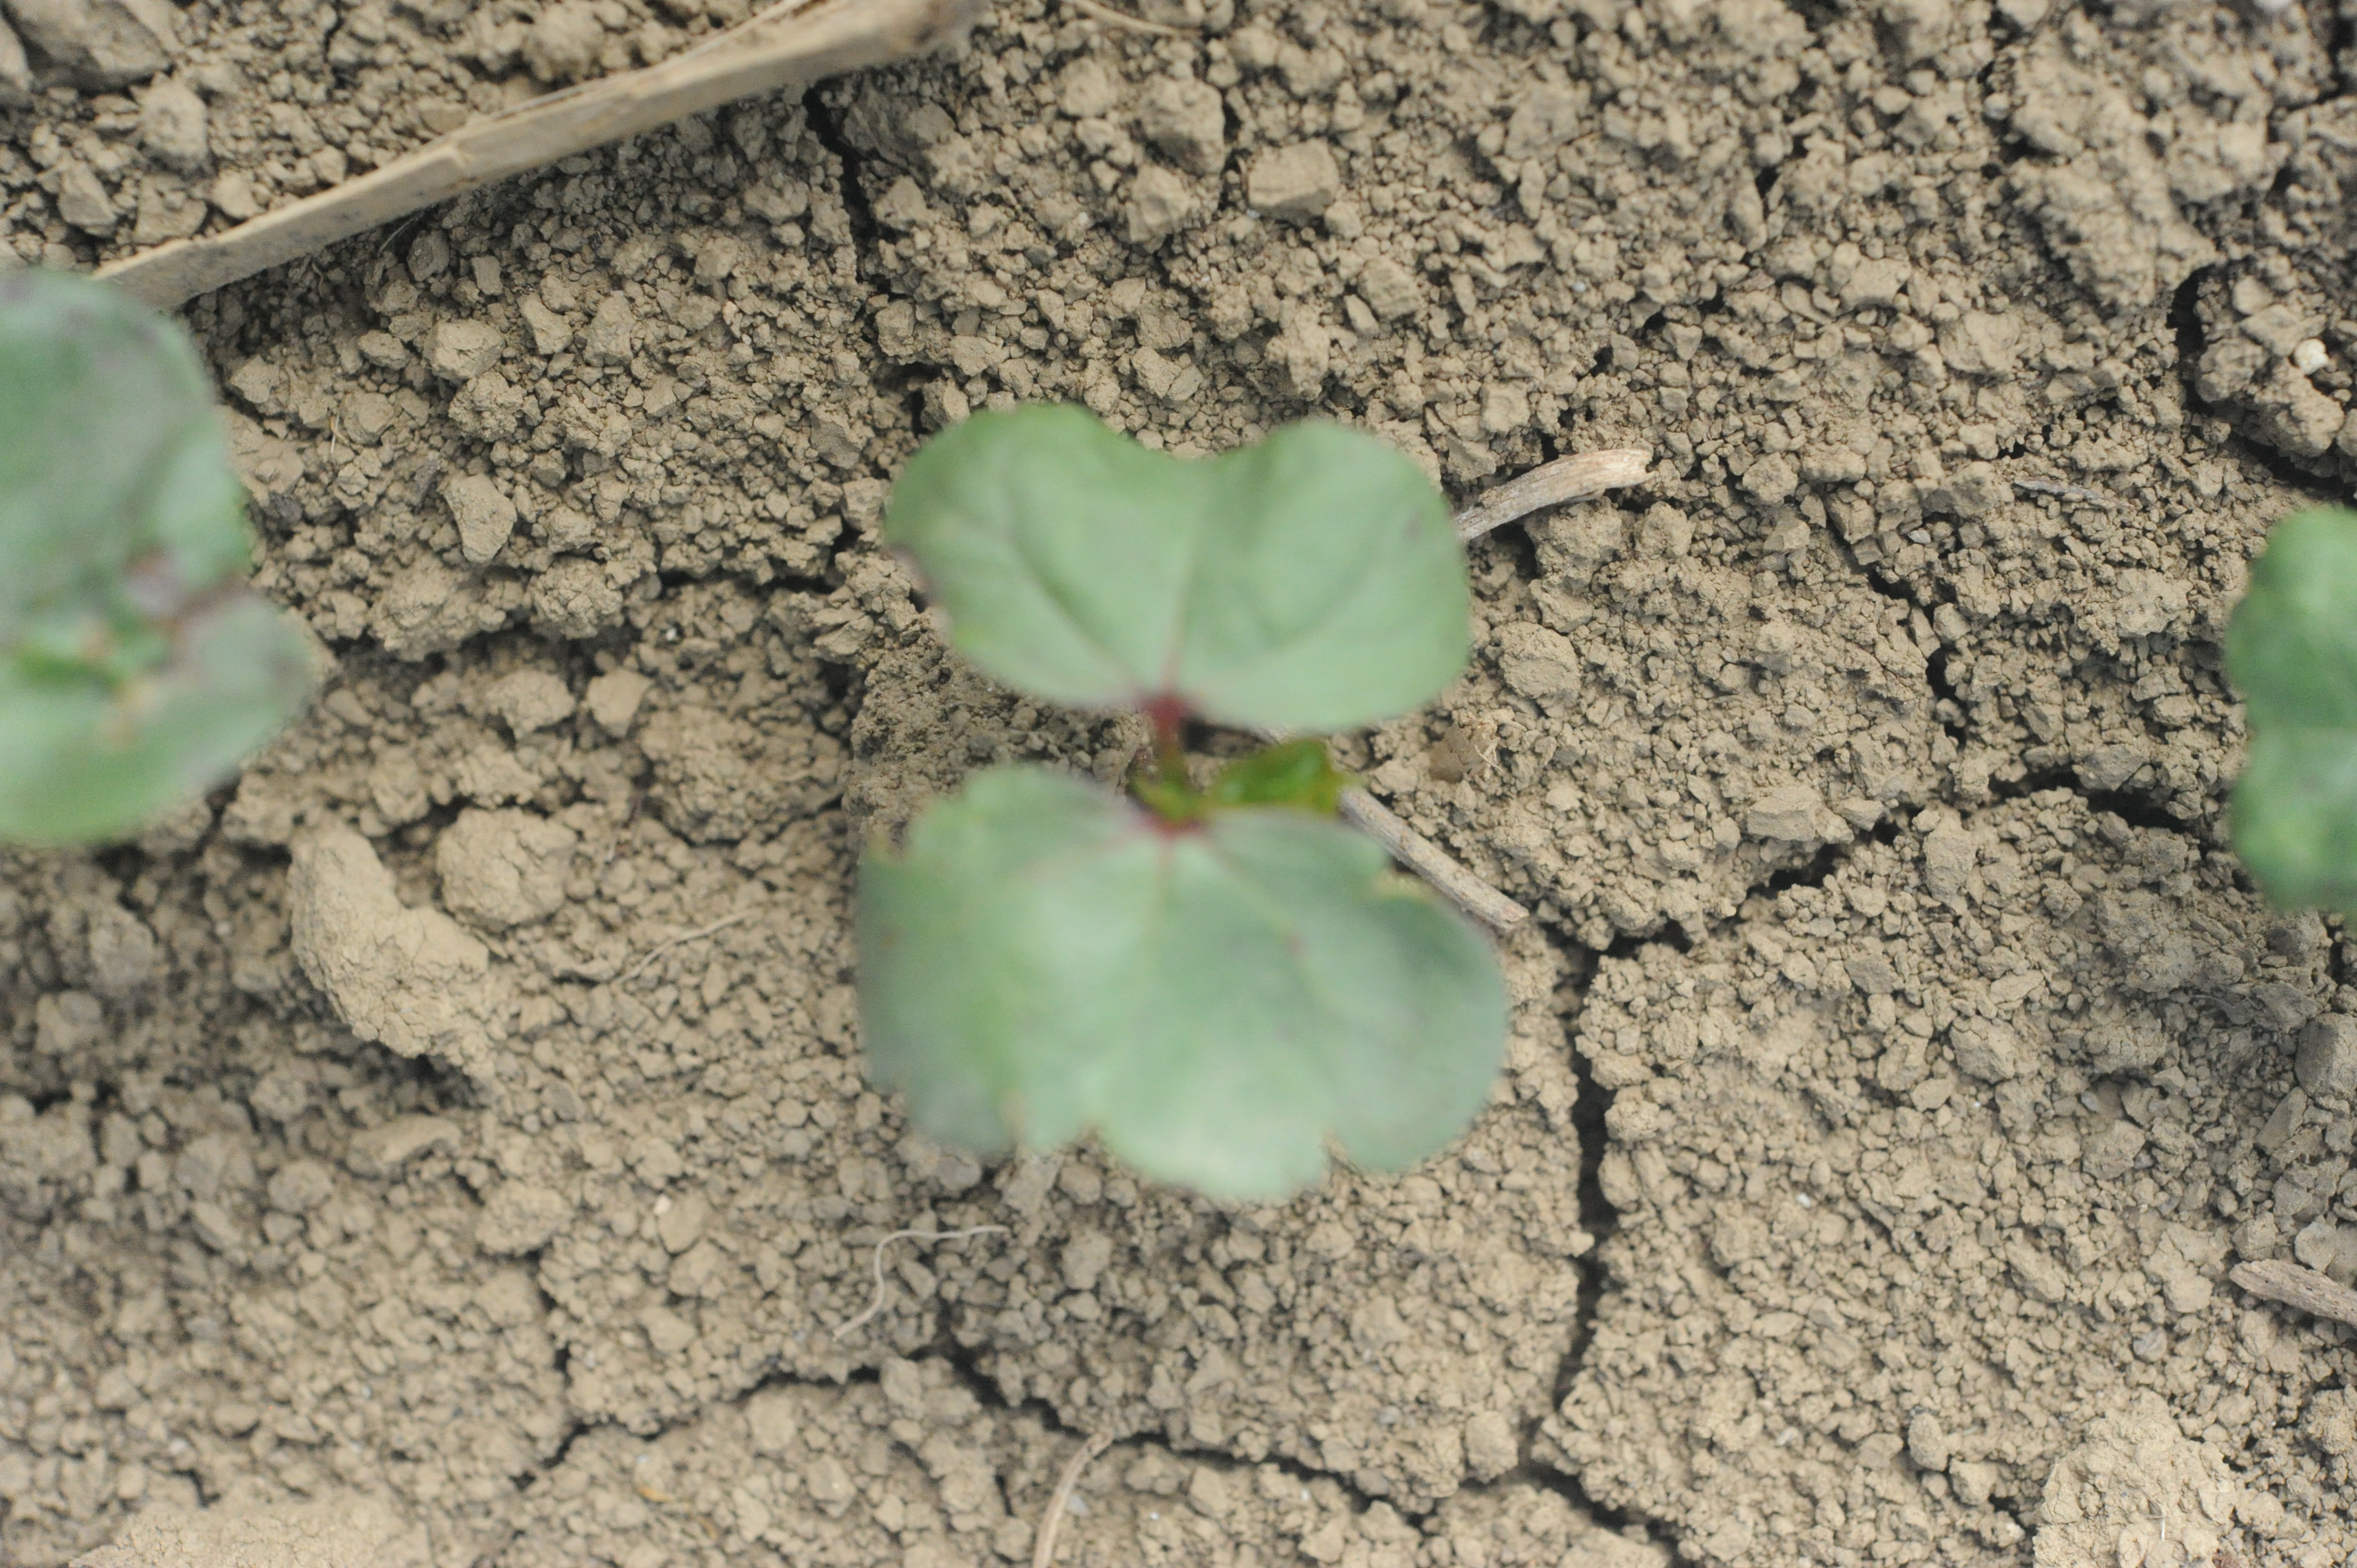
Label: cotton